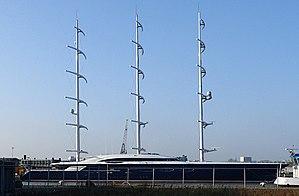
Le Black Pearl est un voilier lancé en 2016 et mesurant 106,7 m de longueur. Il possède trois mâts DynaRig supportant une surface de voile de 2 900 mètres carrés. Le yacht était connu, pendant son processus de construction à l’origine, sous le nom de Oceanco Y712, puis par la suite «Project Solar». La coque est en acier, la superstructure en aluminium et les mâts en fibre de carbone.